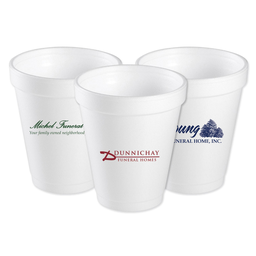
Label: paper